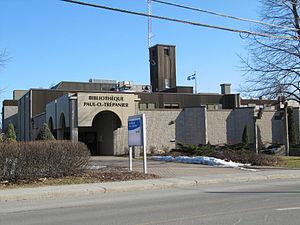
Bibliothèque Paul-O-Trépanier de la ville de Granby
Paul-Olivier Trépanier ou simplement Paul-O. Trépanier est un politicien québécois. Il fut le maire de Granby de 1964 à 1969 et de 1973 à 1985.